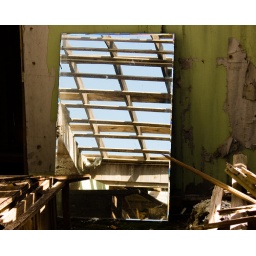
sky in glass